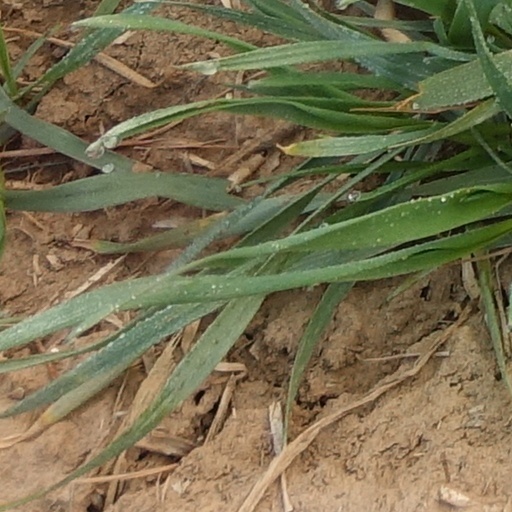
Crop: wheat